Naitō Toyomasa

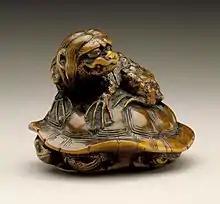
"Kappa" astride on turtle "netsuke" out of wood, first half of 19th century, by Naitō Toyomasa

The Los Angeles County Museum of Art (LACMA) has an extensive collection of his works.